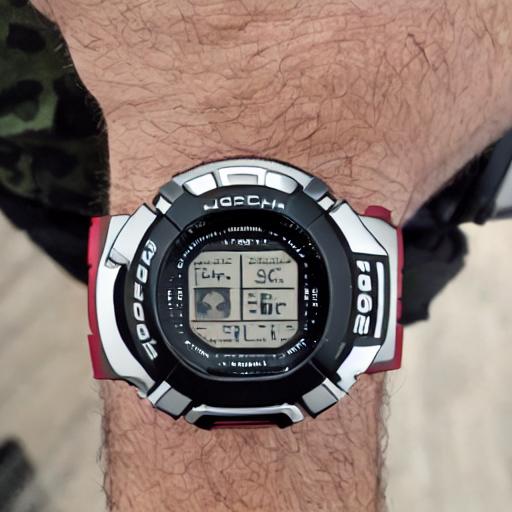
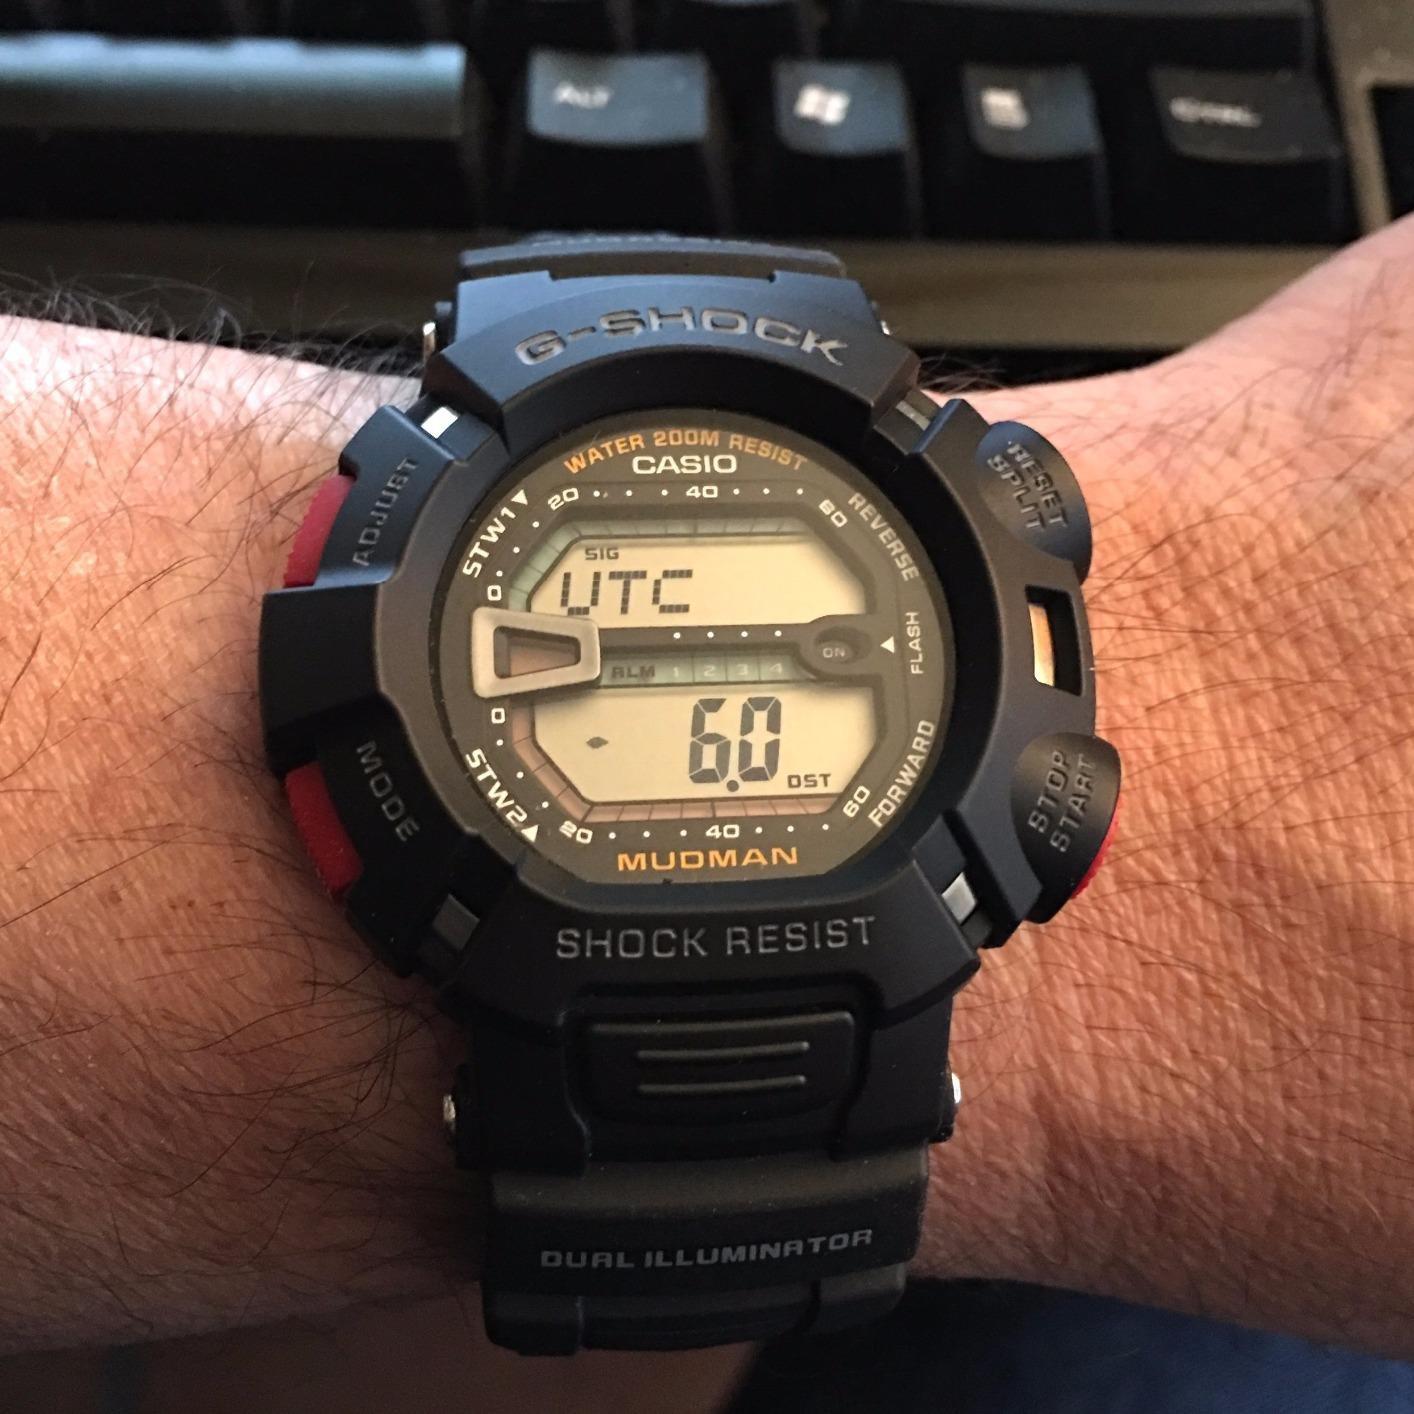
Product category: accessories_watch
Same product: no